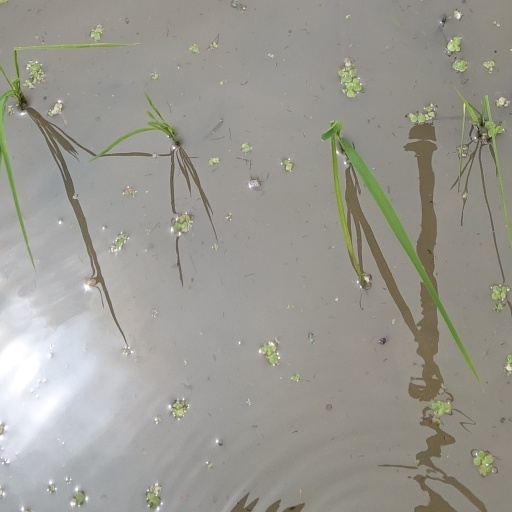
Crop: rice